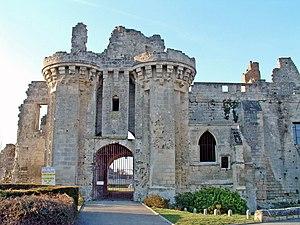
Berzy-le-Sec - Château
Le Soissonnais ou Soissonnois, est une région naturelle de France, située au cœur du Bassin Parisien, à quatre-vingts kilomètres au nord de Paris, sur les départements de l'Aisne et de l'Oise. La région tire son nom du peuple gaulois des Suessiones ou suessions qui était présent dans la région dans l'antiquité gauloise.